The Amazing Race en Discovery Channel 2

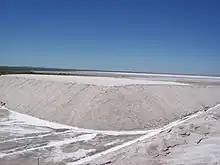
Teams had to fill eight sacks with salt in Salinas del Bebedero.

This leg's Detour was a choice between "Esquivar" (Dodge) or "Bloques" (Blocks). In "Esquivar", teams had to get their next clue while avoiding being hit by paintball snipers. If teams were hit, they had to start again. In "Bloques", teams had to figure out how to transport six concrete blocks at once using a stick, a rope and a piece of wire.